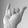
ASL letter: Y